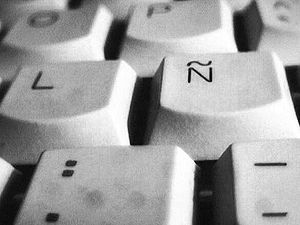
Ñ
Ñ på et spansk tastatur
Ñ er et spansk bogstav.